Native American policy of the Ulysses S. Grant administration

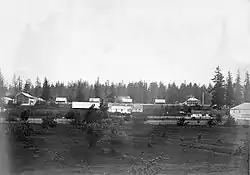
Fort Vancouver 1859

During his 1850s military service in the Pacific Northwest, Grant served in the Fourth Infantry stationed at Columbia Barracks, afterwards renamed Fort Vancouver (July, 1853), in the Oregon Territory. Grant told his wife Julia, who feared violence from the Native Americans, that they were a "harmless" people. Sympathetic with the plight of Native Americans, Grant believed they would remain peaceful had they not been "put upon" by whites. In this way Grant sympathized with the Native groups, which were being devastated by small pox spread by white settlers.